Thomas Caulfield (actor)

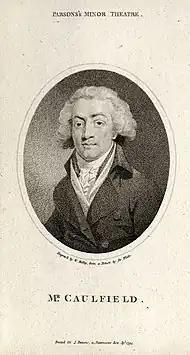
Caulfield in the 1790s.

Thomas Caulfield (1766–1815) was a British stage actor who after a period in London's West End spent the later part of his career in the United States.